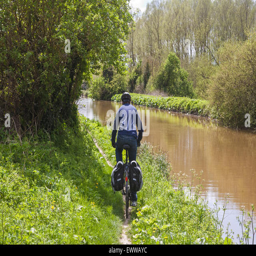
canal path used by cyclists and walkers .